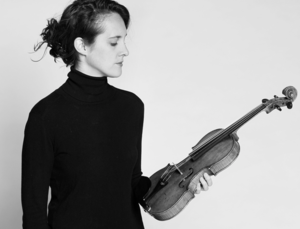
Fiona Monbet juin 2018
Fiona Monbet est une artiste franco-irlandaise, violoniste et cheffe d'orchestre.